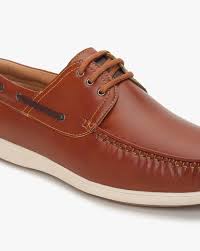
Label: Boat